Psychodynamics

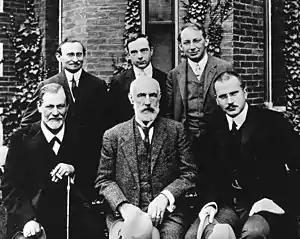
Front row: Sigmund Freud, G. Stanley Hall, Carl Jung; Back row: Abraham A. Brill, Ernest Jones, Sándor Ferenczi, at: Clark University in Worcester, Massachusetts. Date: September 1909.

Psychodynamics, also known as psychodynamic psychology, in its broadest sense, is an approach to psychology that emphasizes systematic study of the psychological forces underlying human behavior, feelings, and emotions and how they might relate to early experience. It is especially interested in the dynamic relations between conscious motivation and unconscious motivation.